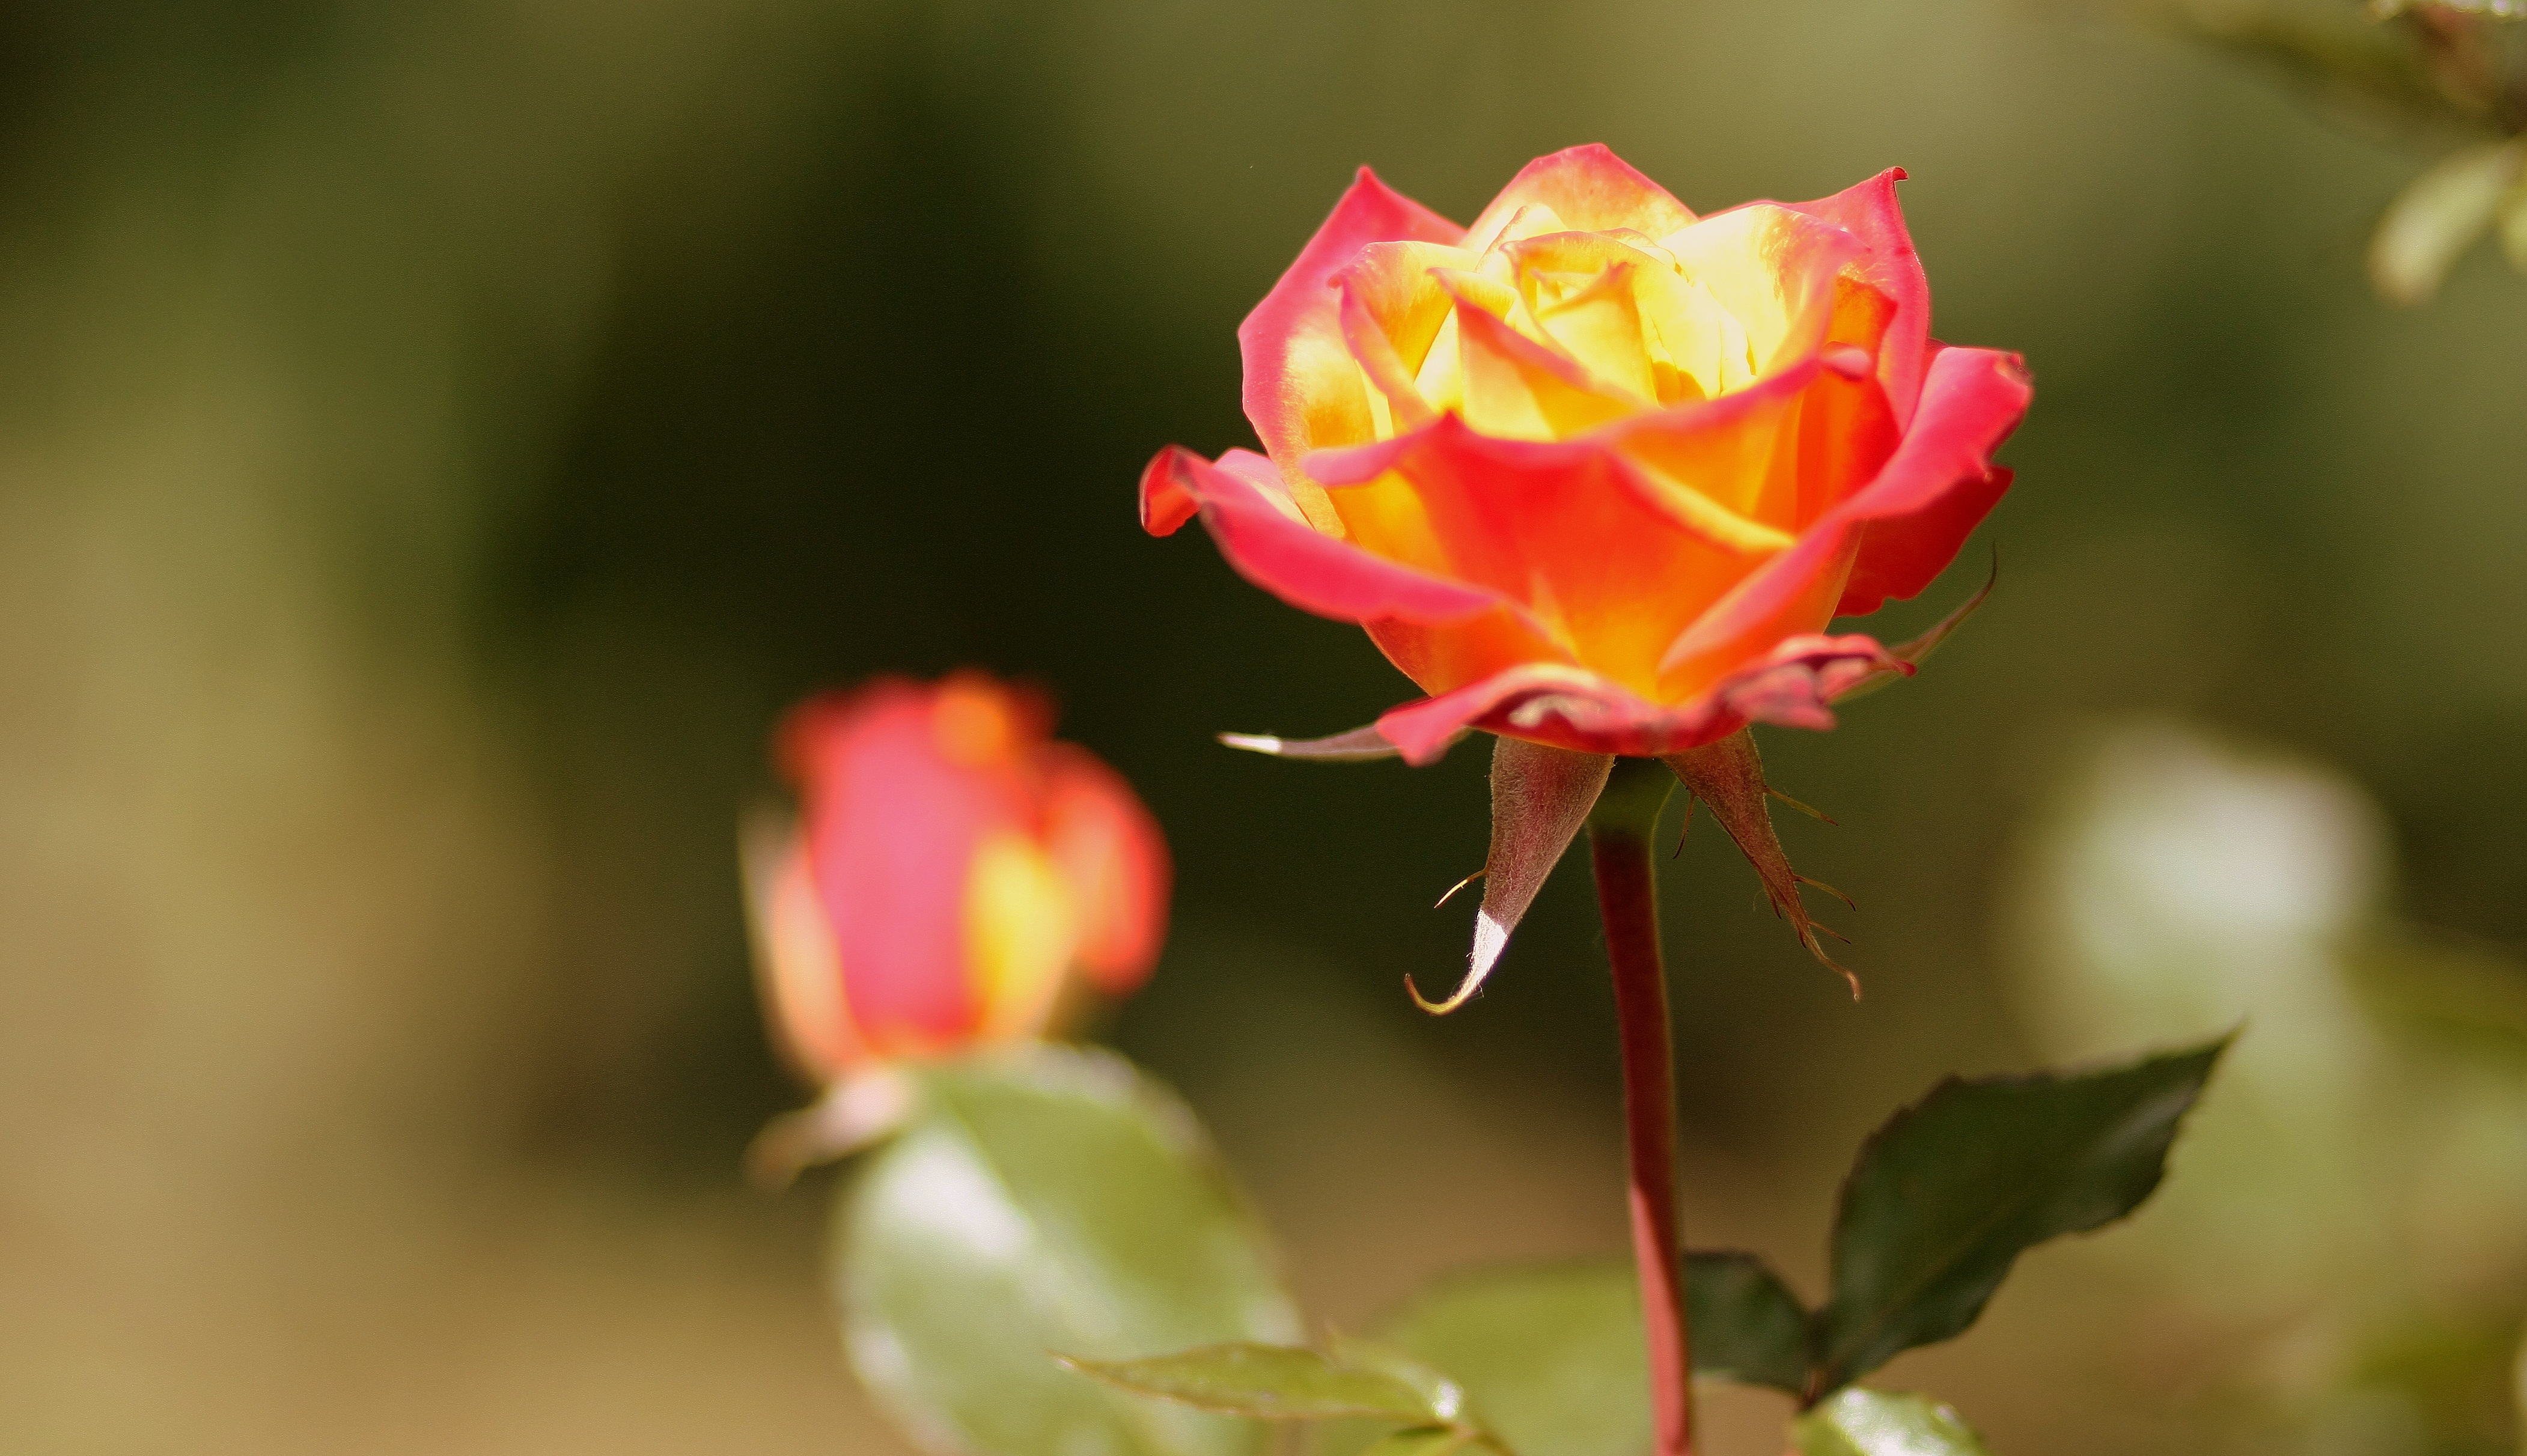
nature, blossom, plant, photography, leaf, flower, petal, rose, orange, red, botany, yellow, flora, close up, shrub, bud, macro photography, flowering plant, garden roses, rose family, land plant